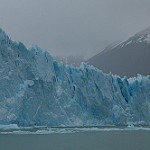
Label: glacier